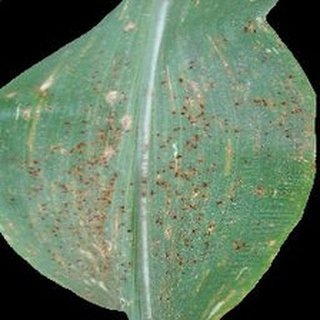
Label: corn_common_rust